Mexicali

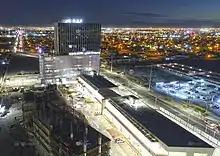
Development in Punta Este

The Mexicali Valley is one of the largest and most fertile valleys in Mexico. Over fifty different crops are grown in the valley, which is similar in production to the Imperial Valley. National and international industries have invested in Mexicali and surrounding cities to take advantage of its tax-free status given to industry. The Mexicali Valley is a primary source of water for the region, which is the largest irrigation district in Mexico.